Llanfairpwllgwyngyll

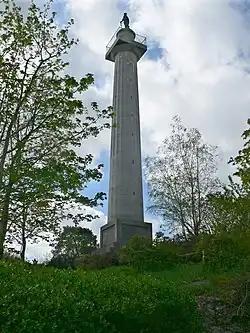
The Marquess of Anglesey's Column, designed by Thomas Harrison, celebrating the heroism of Henry Paget, 1st Marquess of Anglesey at the Battle of Waterloo. At high, it offers views over Anglesey and the Menai Strait.

The area has been settled since the Neolithic era (4000–2000 BC), with subsistence agriculture and fishing the most common occupations for much of its early history. The island of Anglesey was at that point reachable only by boat across the Menai Strait. A largely destroyed, collapsed dolmen can be found from this period in the parish, located at Ty Mawr north of the present-day church; early Ordnance Survey maps show a long cairn on the site. The probable remains of a hillfort, with a fragmentary bank and ditch, were recorded on an outcrop known as Craig y Ddinas.